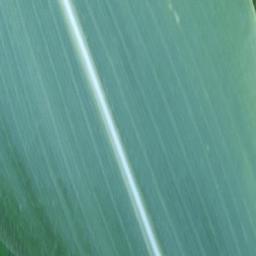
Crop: corn
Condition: (maize)_healthy